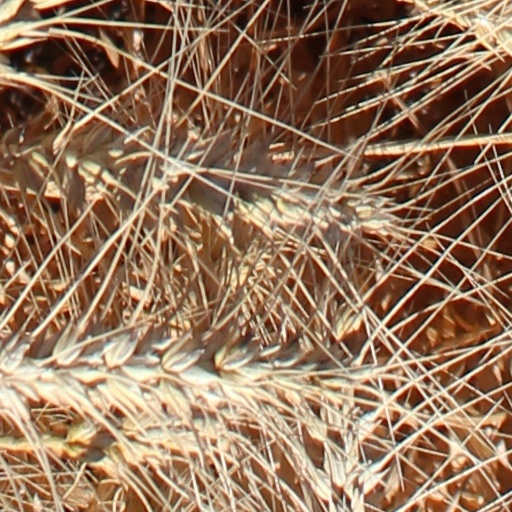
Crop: wheat